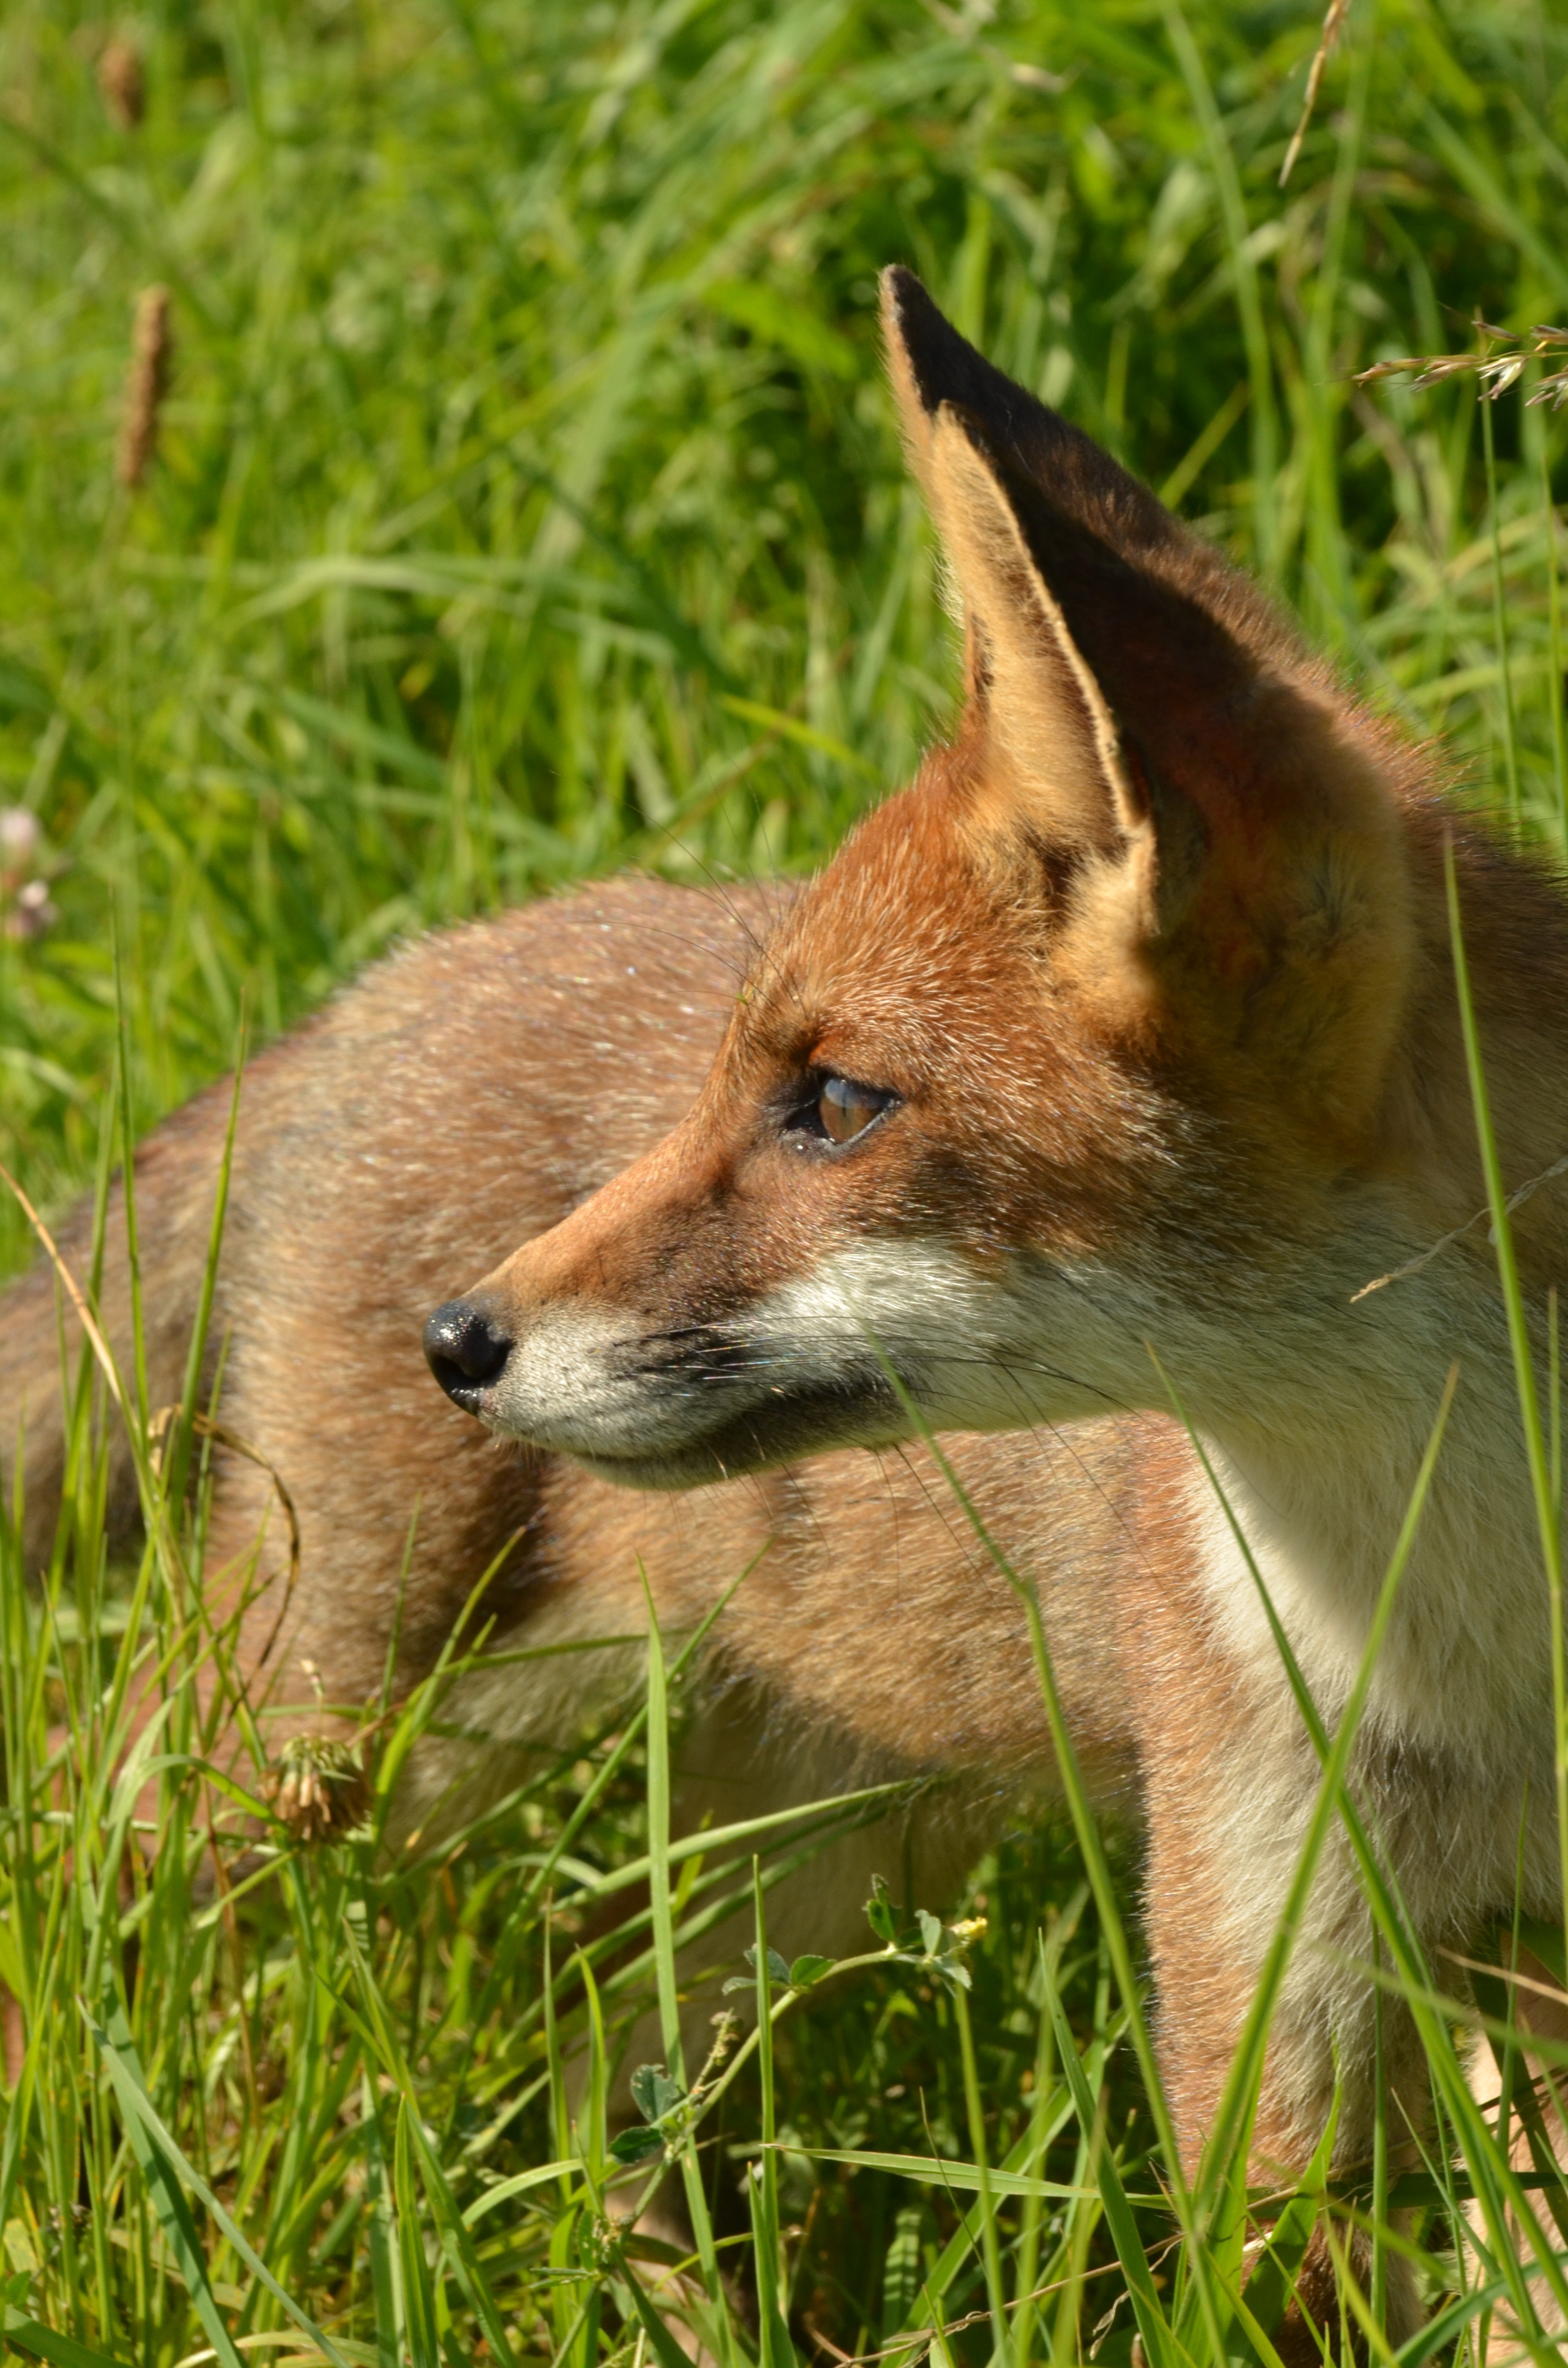
nature, grass, wildlife, wild, mammal, fox, predator, fauna, red fox, netherlands, vertebrate, naardermeer, dingo, dog like mammal, red wolf, kit fox, dog breed group, dhole